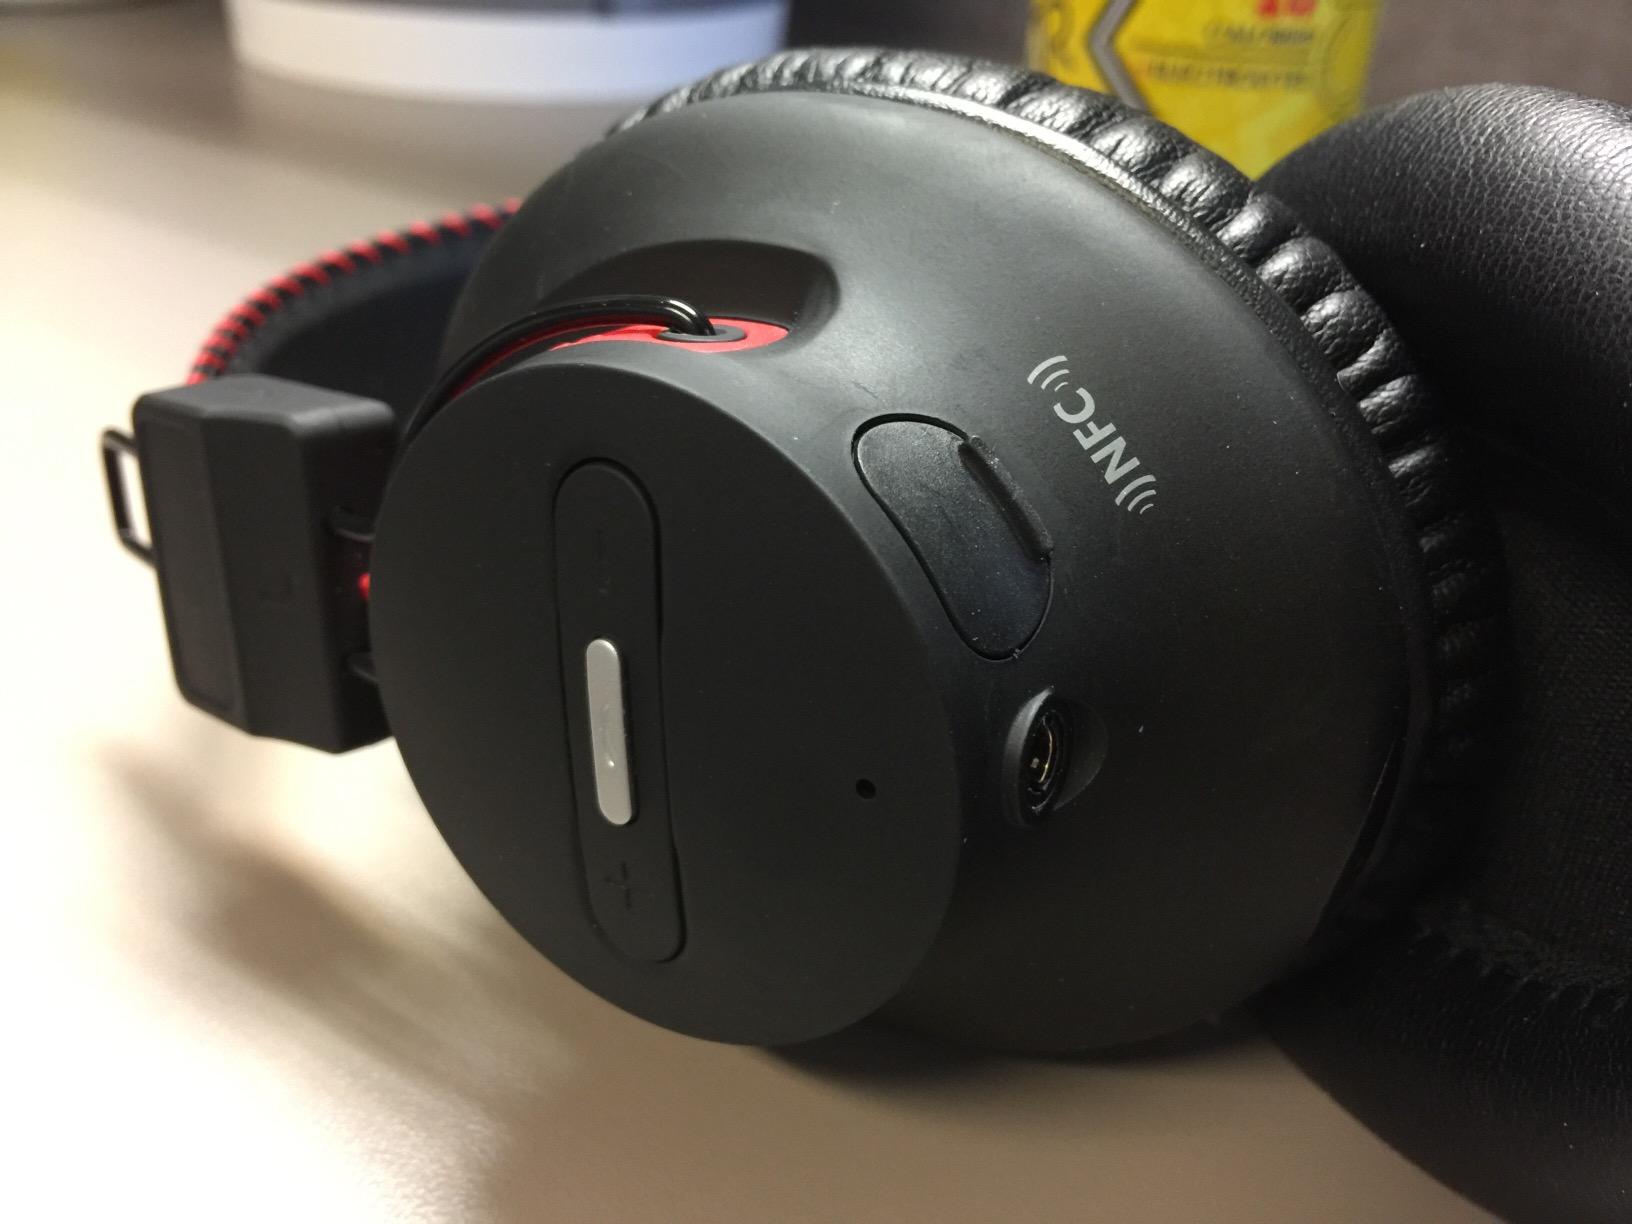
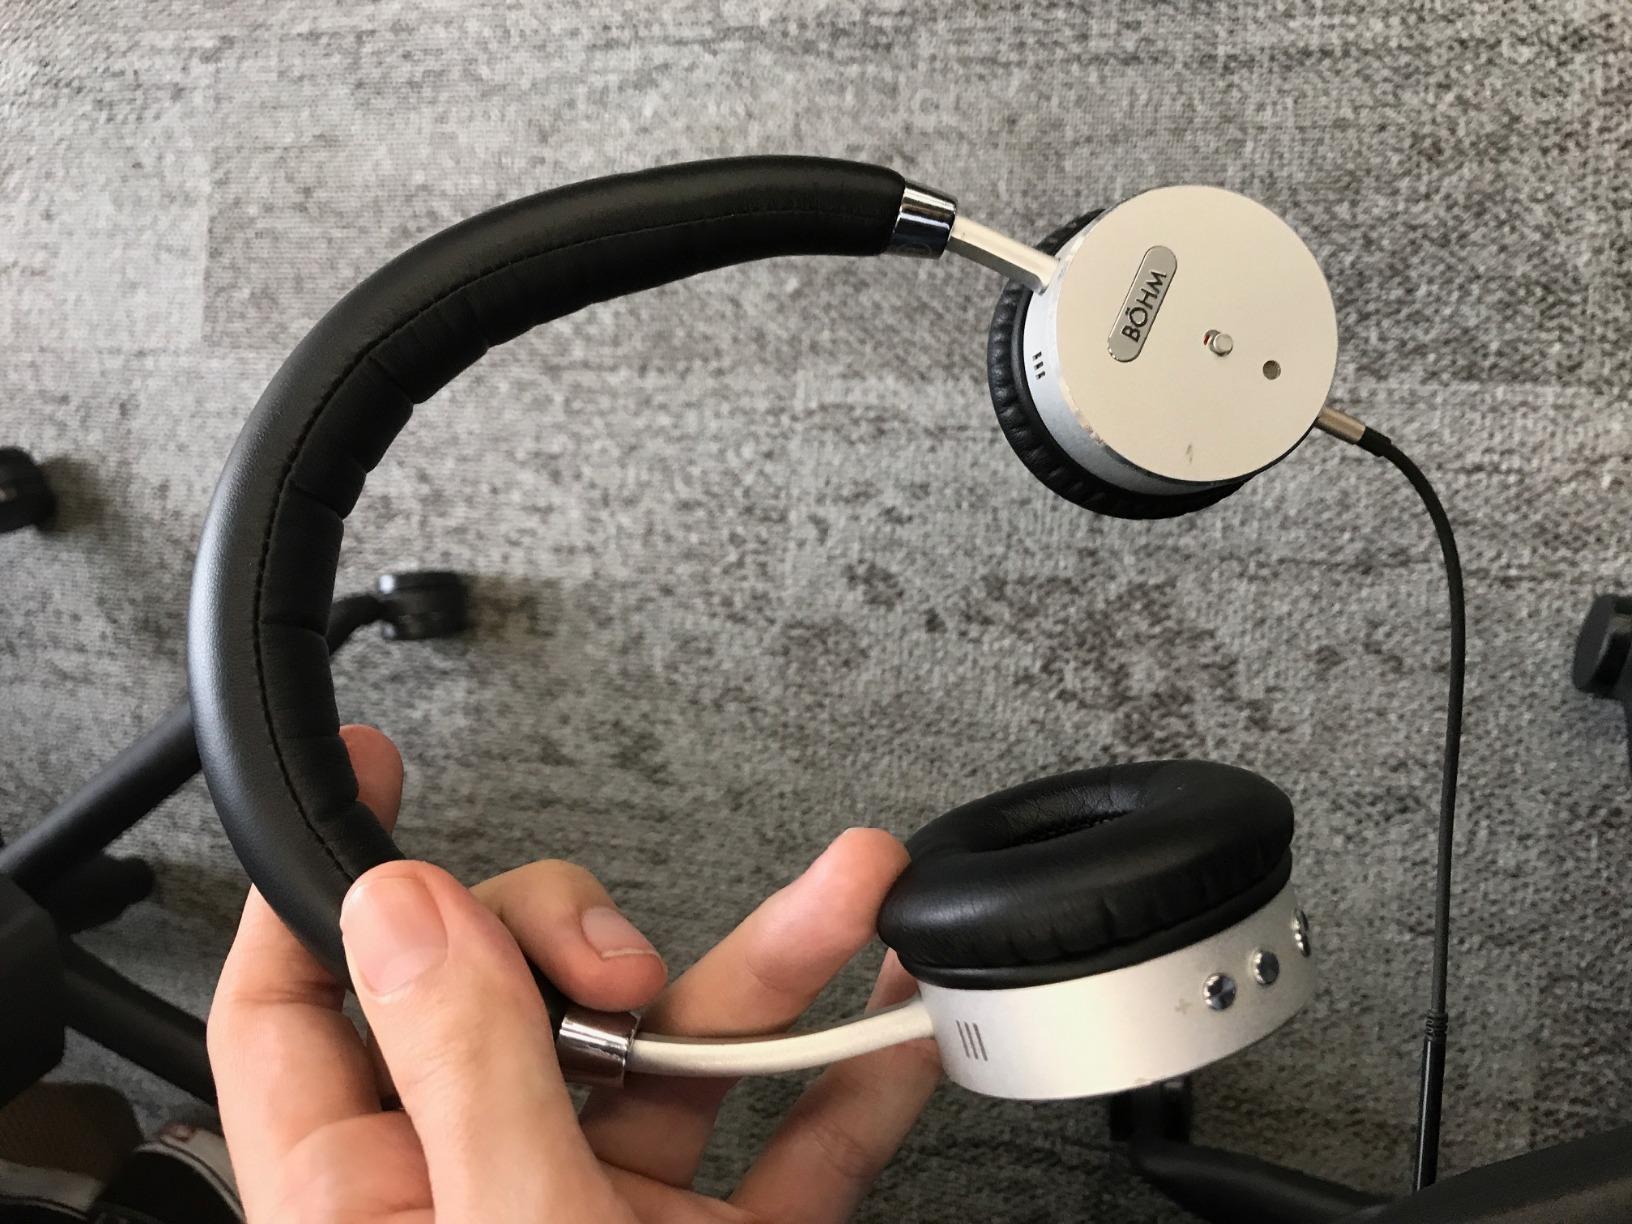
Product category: headphones
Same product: no